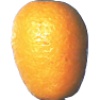
Label: Kumquats 1